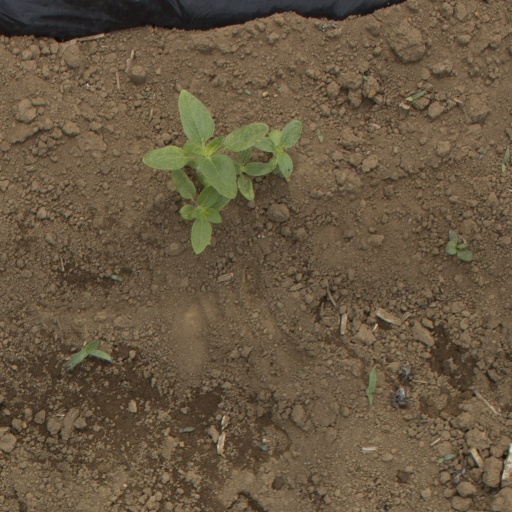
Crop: Jerusalem artichoke